Bronnitsy

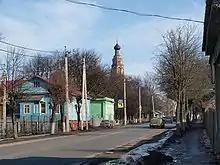
Main street of Bronnitsy, the old Moscow-Ryazan highway

Railroad boom of the 1860s bypassed Bronnitsy: eponymous Bronnitsy railroad station, operating since 1864, was actually built from the center of the town, on the opposite bank of the river. The dam and bridge across the river were built by local contractor Smorchkov in 1872. Residents were eagerly leaving Bronnitsy for industrial and service jobs in Moscow: by 1882, Bronnitsky, Podolsky, Serpukhovsky, and Moskovsky Uezds were the leading suppliers of manpower to the metropolis. Bronnitsky Uyezd was sending twice as many men as densely populated and far better industrialized Bogorodsky Uyezd.